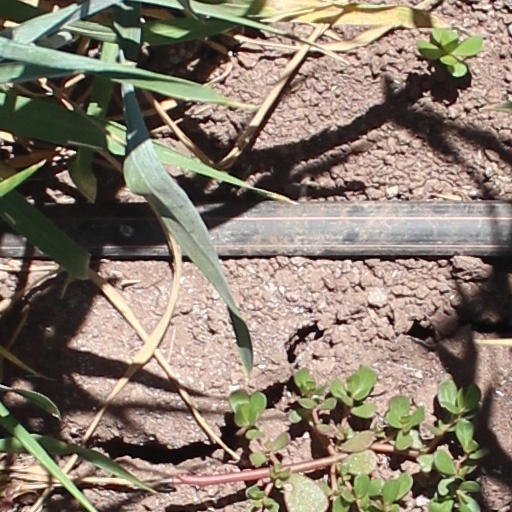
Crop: wheat